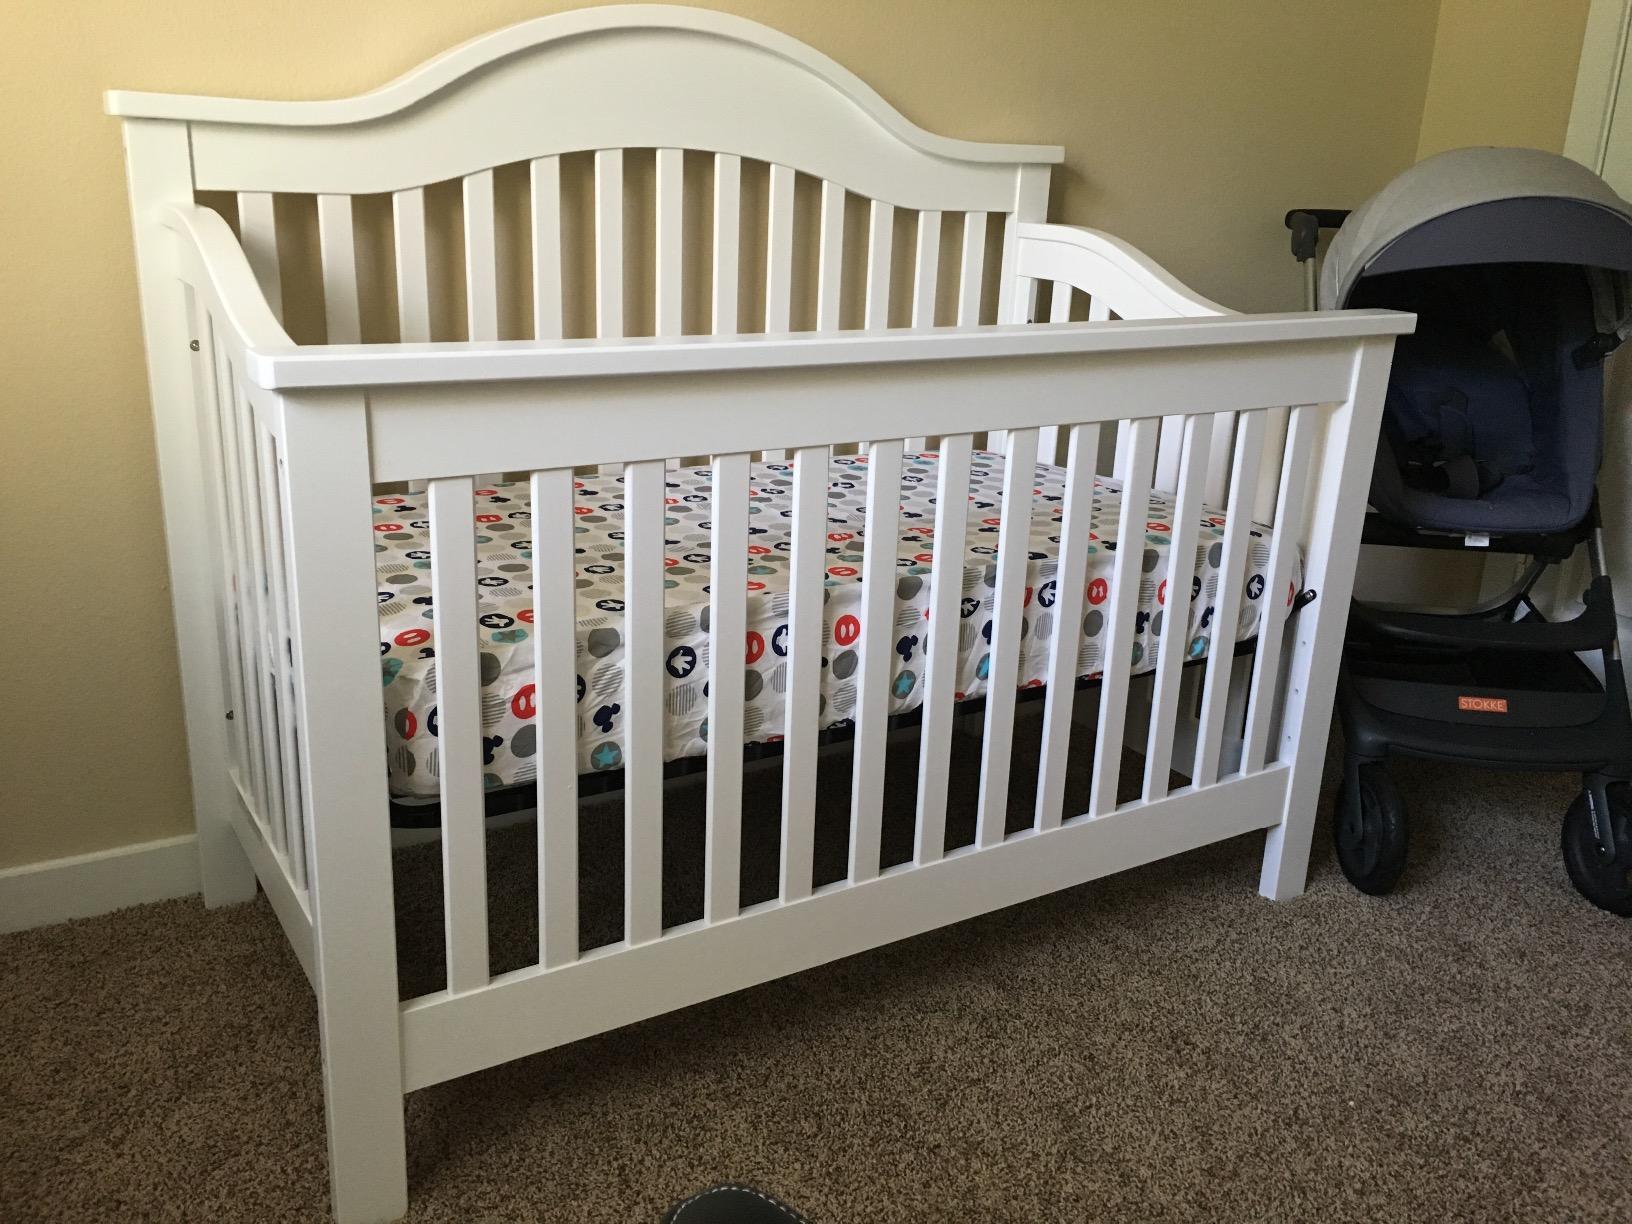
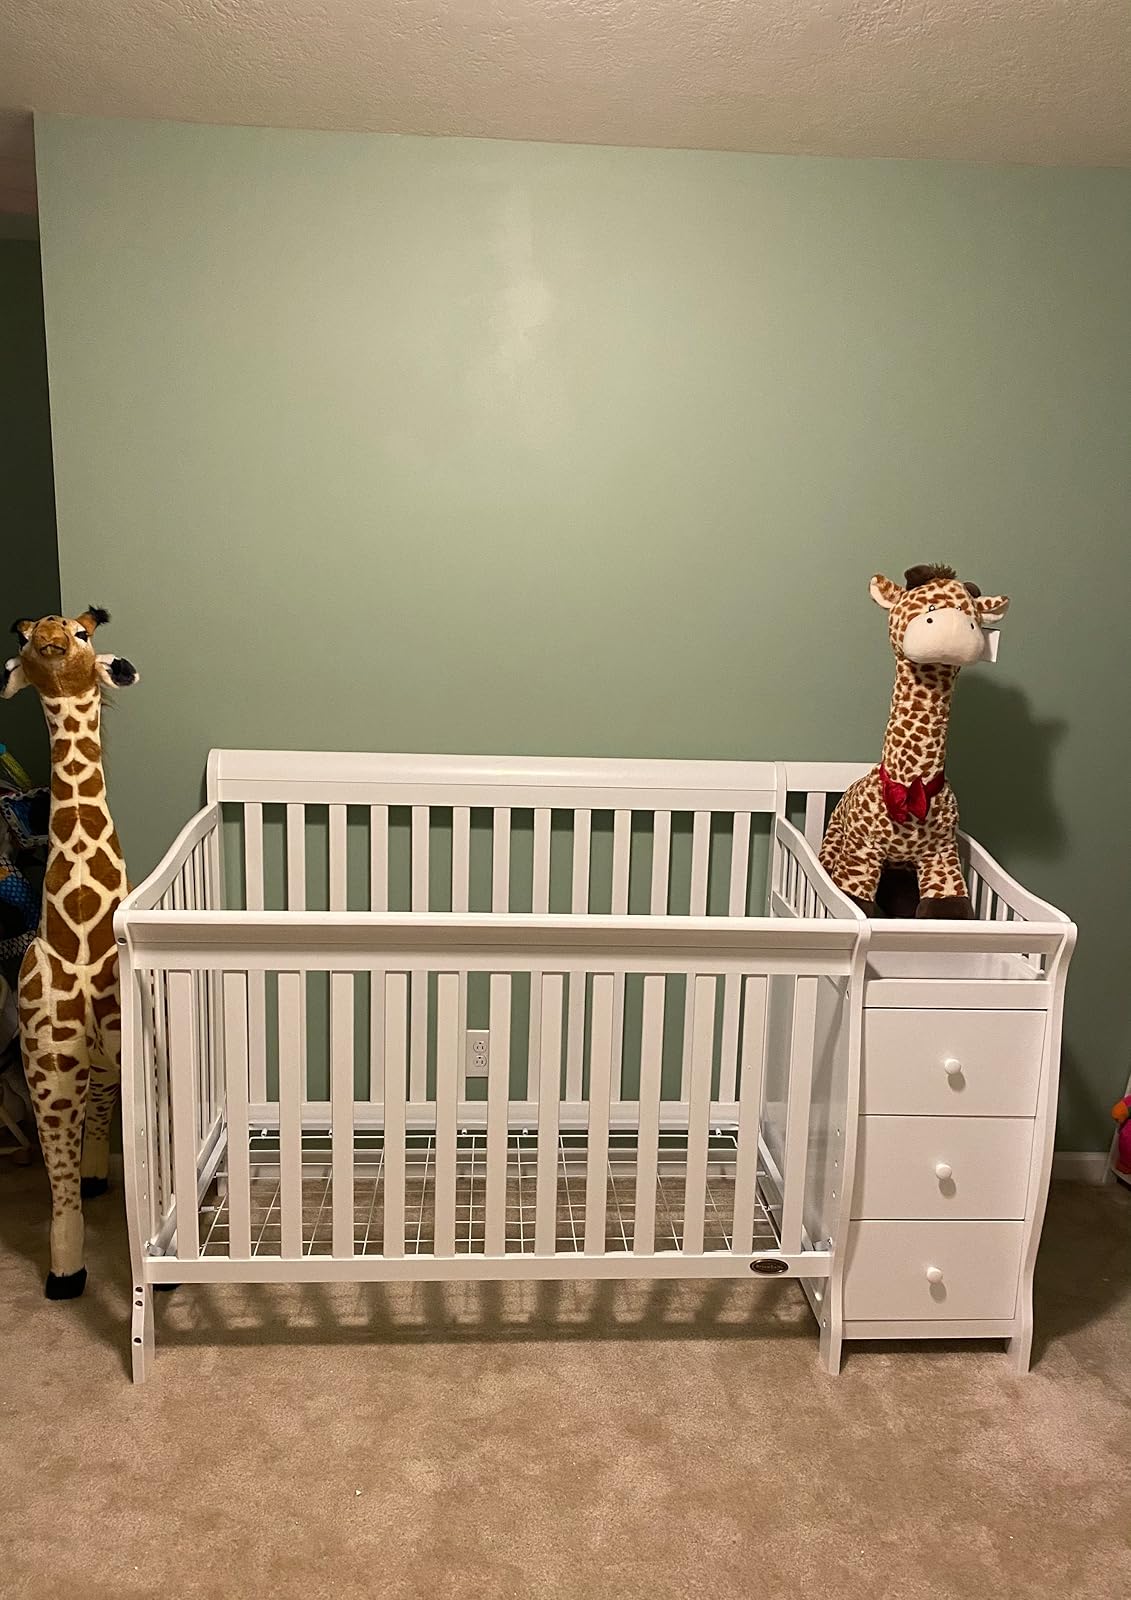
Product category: products_crib
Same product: no